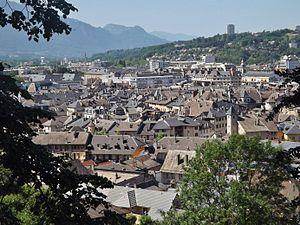
Vue panoramique sur les toits du centre historique de la ville de Chambéry, en Savoie.
Chambéry est une commune française située dans le département de la Savoie en région Auvergne-Rhône-Alpes.